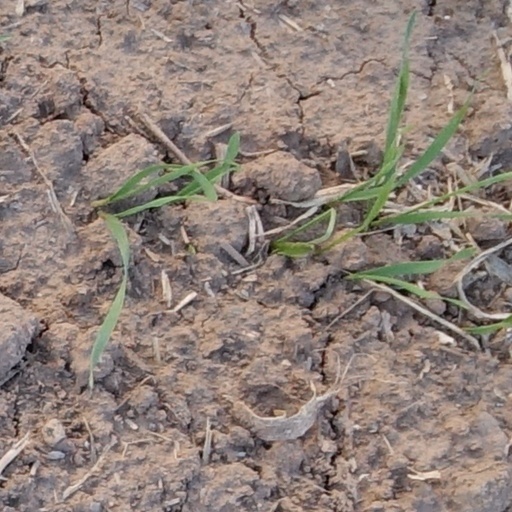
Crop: wheat